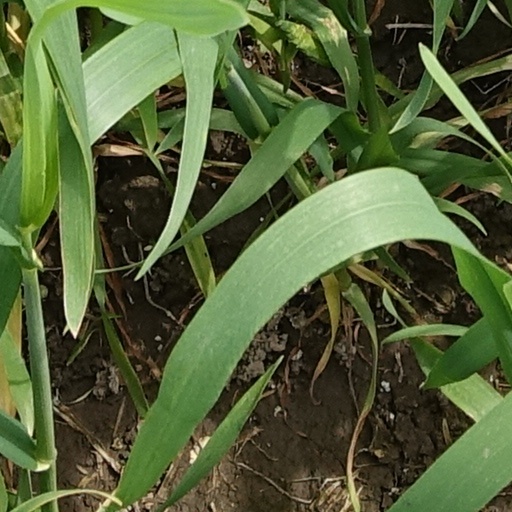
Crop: wheat